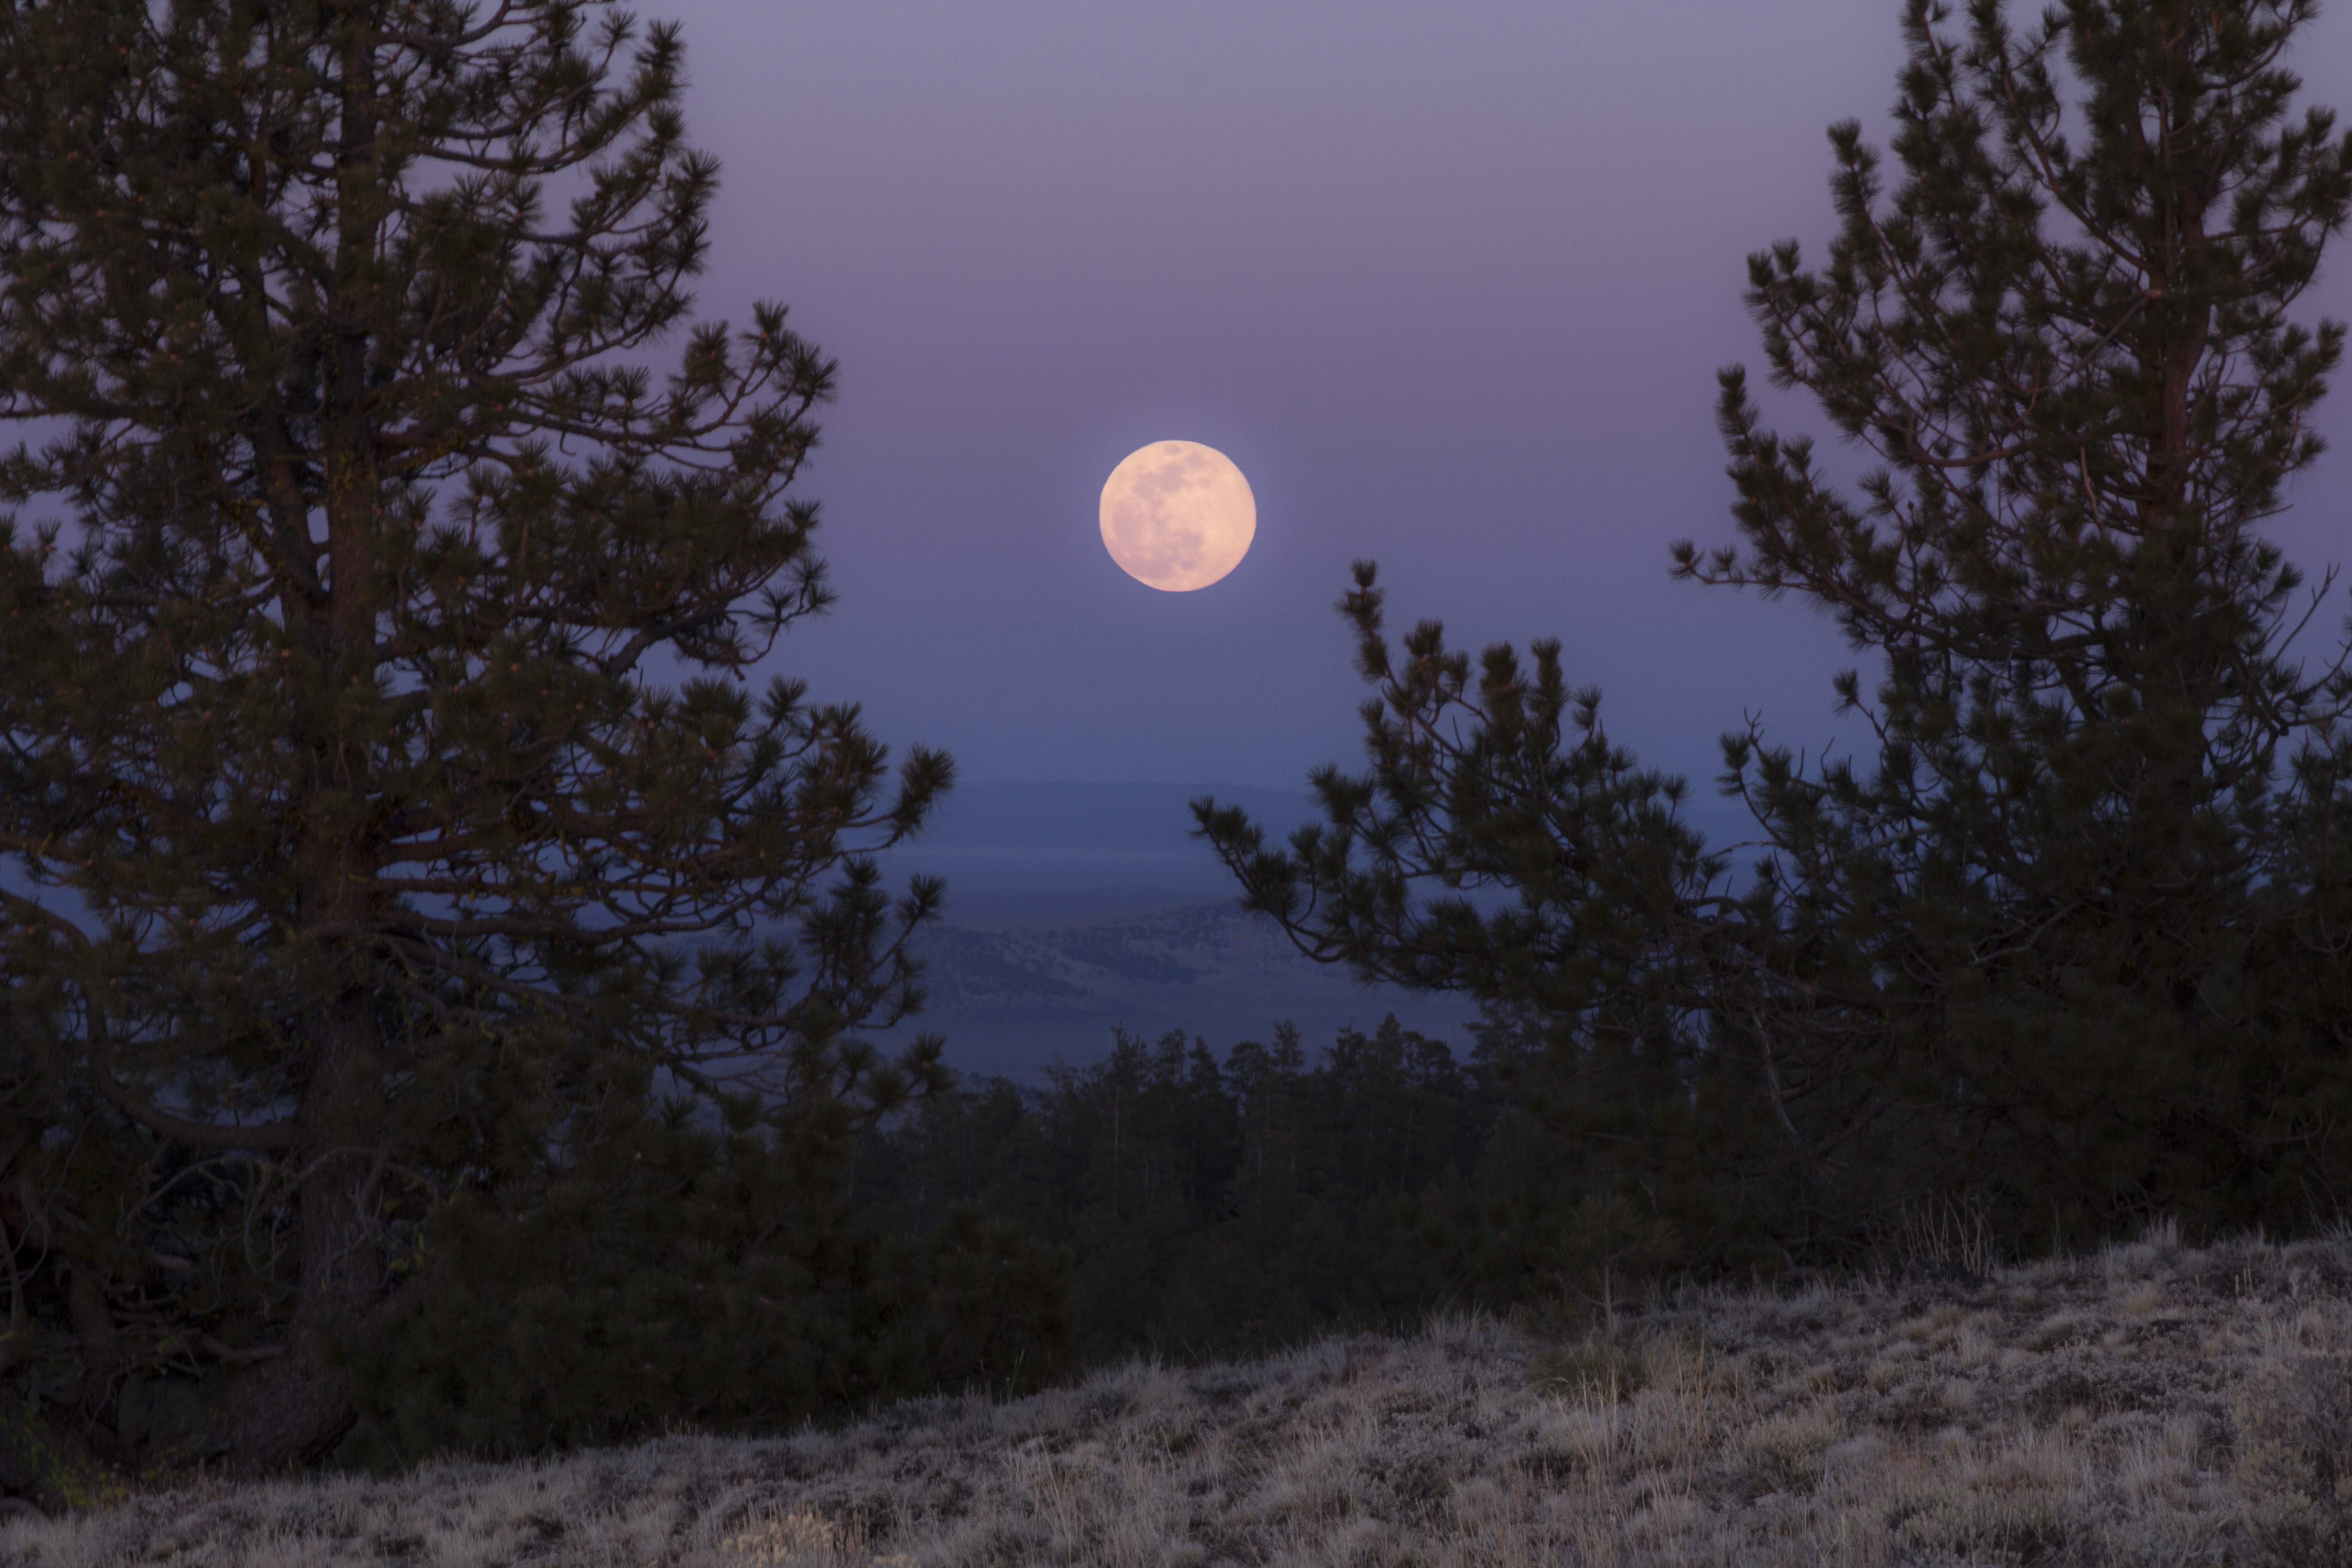
moon, sky, full moon, nature, moonlight, atmospheric phenomenon, astronomical object, celestial event, natural environment, tree, light, atmosphere, night, biome, astronomy, event, landscape, midnight, forest, cloud, plant, evening, space